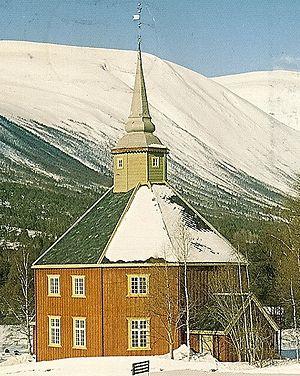
Ole Olsen Moene, né à Lønset dans l’Oppdal, Comté de Sør-Trøndelag, le 10 décembre 1839 et mort à Oppdal le 27 mai 1908 est un sculpteur sur bois ornemaniste norvégien de rang national, mais aussi à l’échelle internationale en Scandinavie et en Europe de l'Ouest. La plupart de ses œuvres sont exposées au musée des arts décoratifs d’Oslo, aujourd’hui intégré au musée national de l'art, de l'architecture et du design. Les autres sont hébergées au musée des arts et métiers du Nordenfjells ou à l’écomusée Norske Folkemuseum d’Oslo. Dans son pays, les spécialistes en arts décoratifs parlent du « style Ole Moene » dont la portée nationale reconnue se traduit par l’ornement du revers de la pièce courante de 5 couronnes en circulation de 1998 à 2017. On y reconnaît la manière caractéristique avec laquelle Moene sculptait l’acanthe.